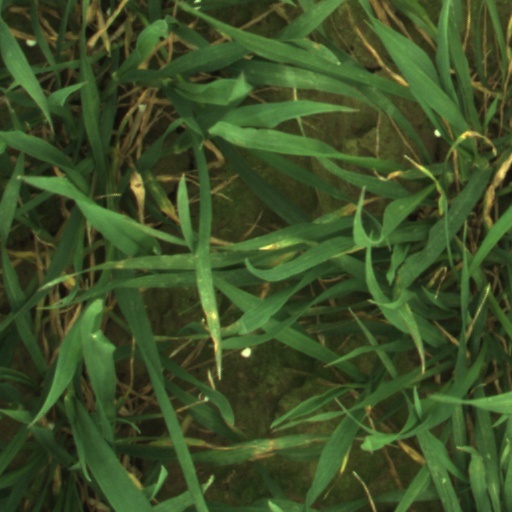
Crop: wheat